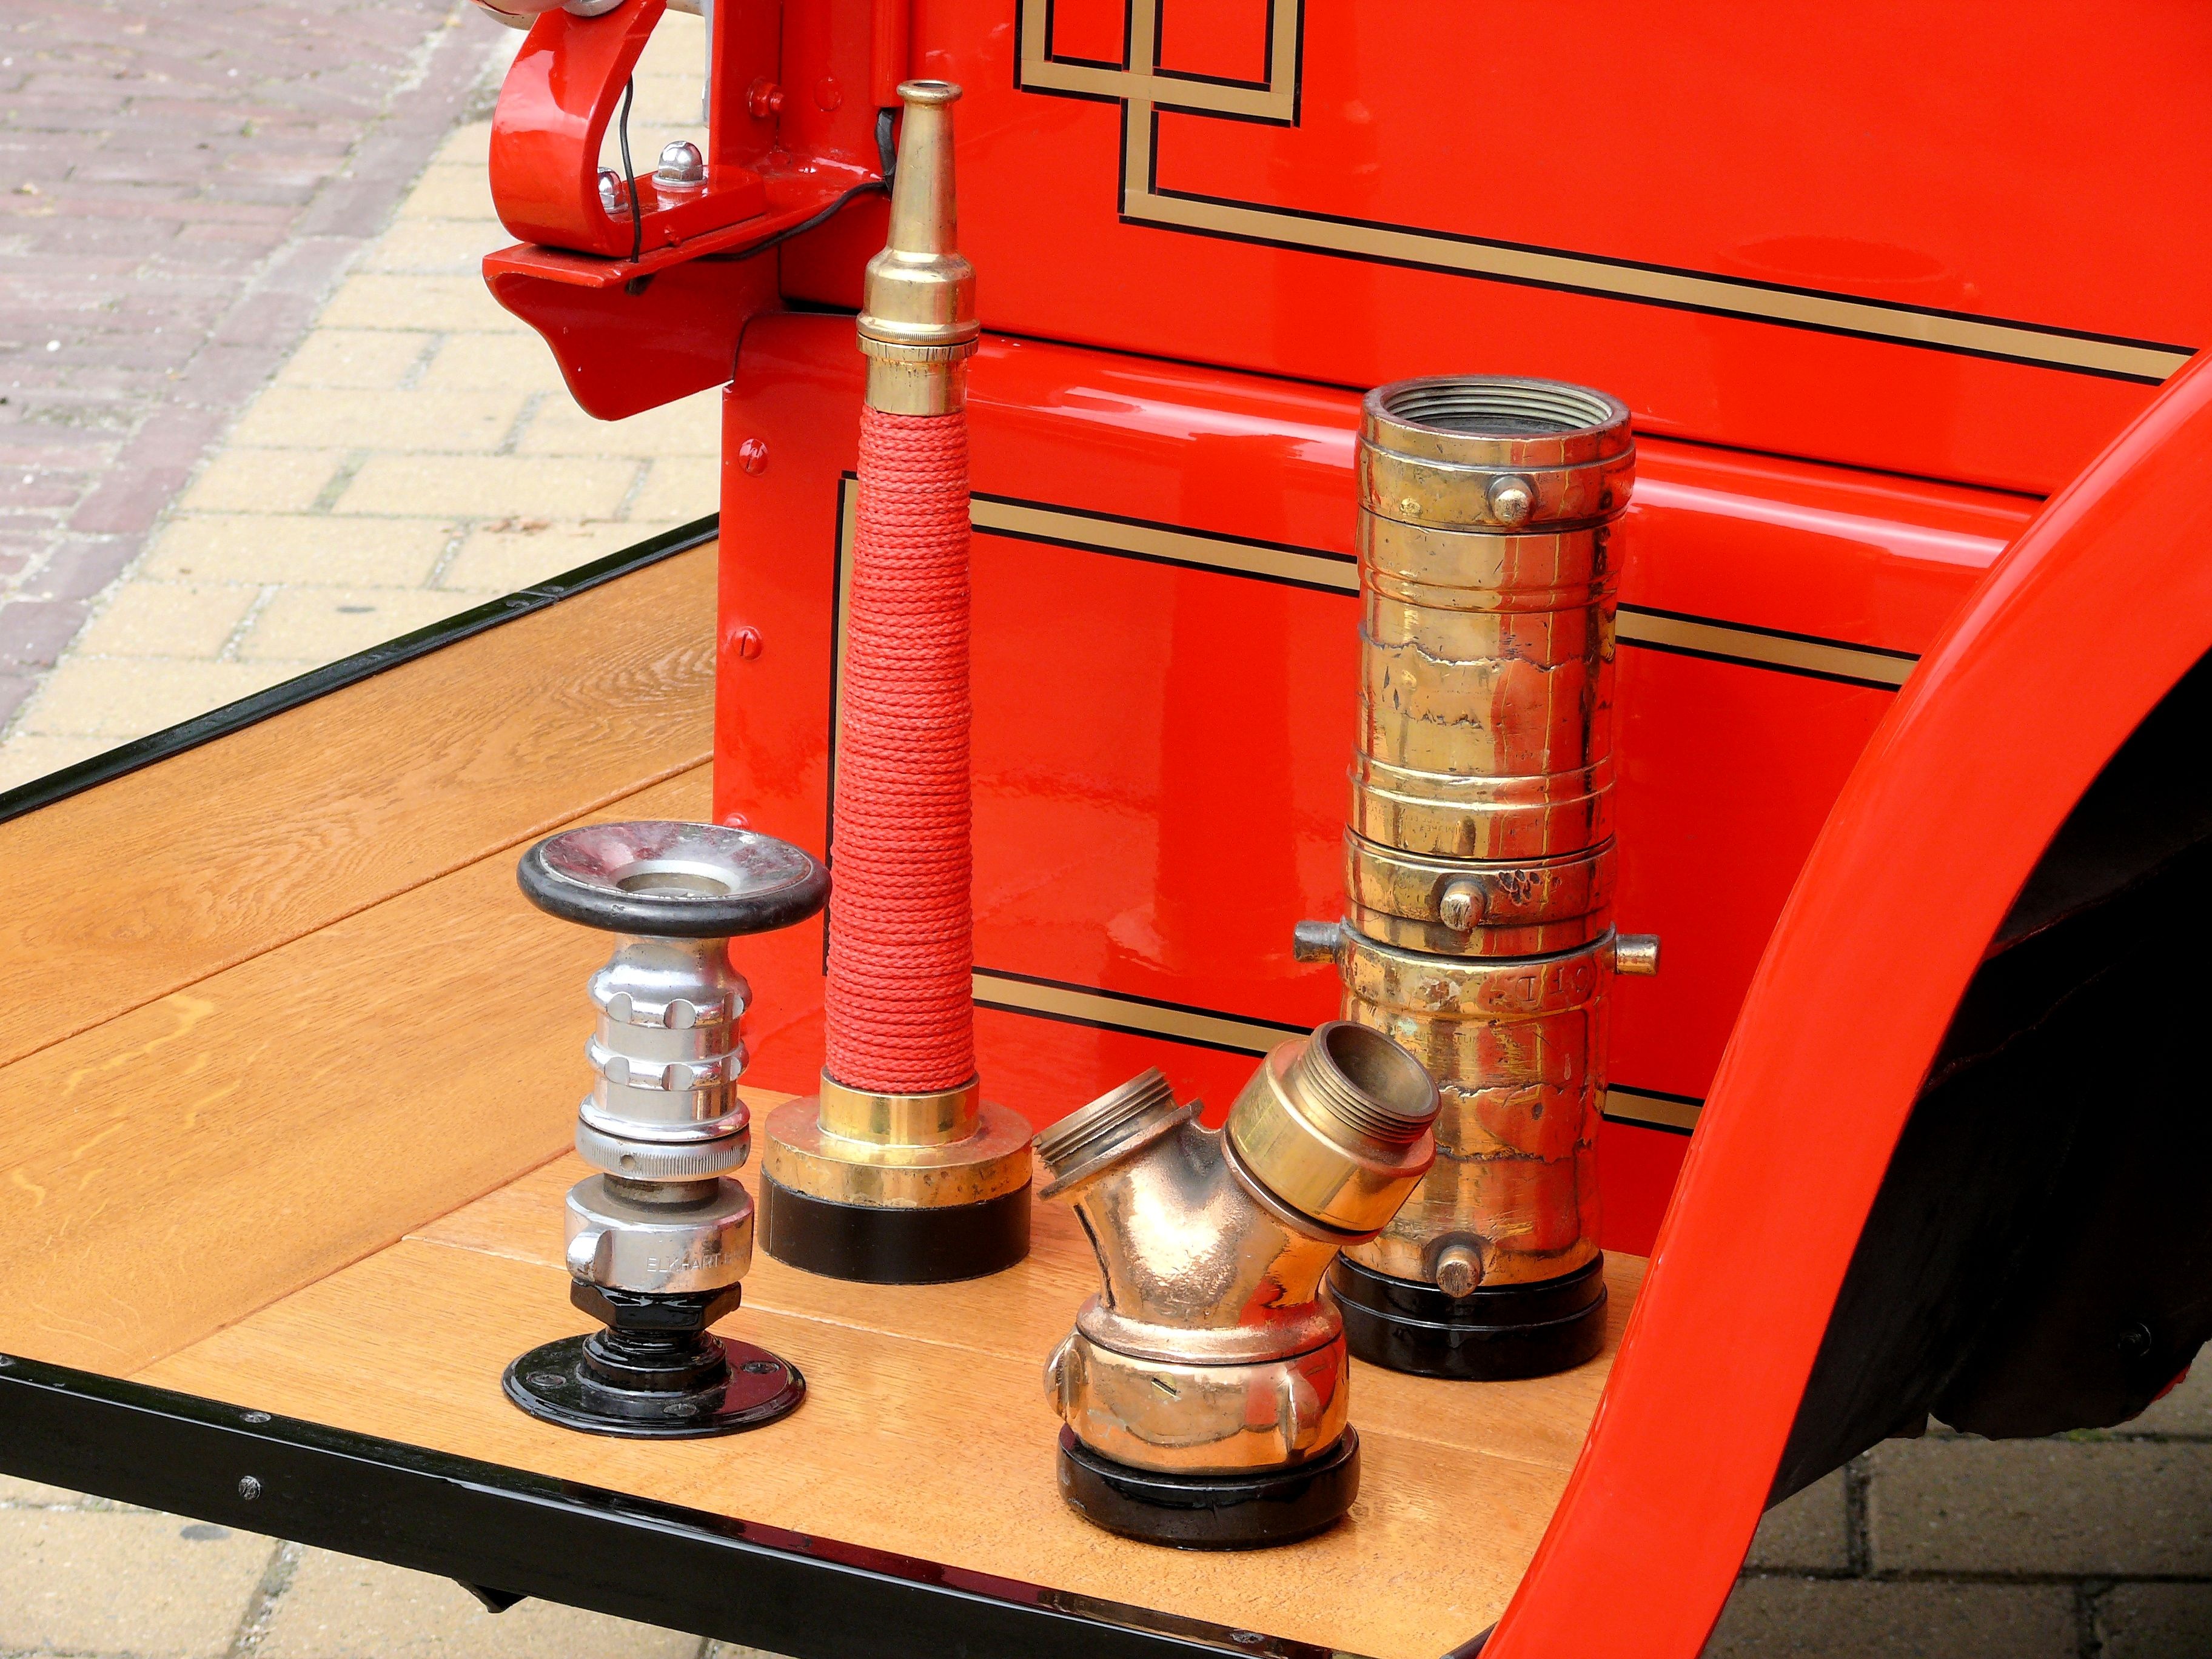
vintage, antique, wheel, red, vehicle, fire, old car, classic car, fire department, oldtimer, steam engine, man made object